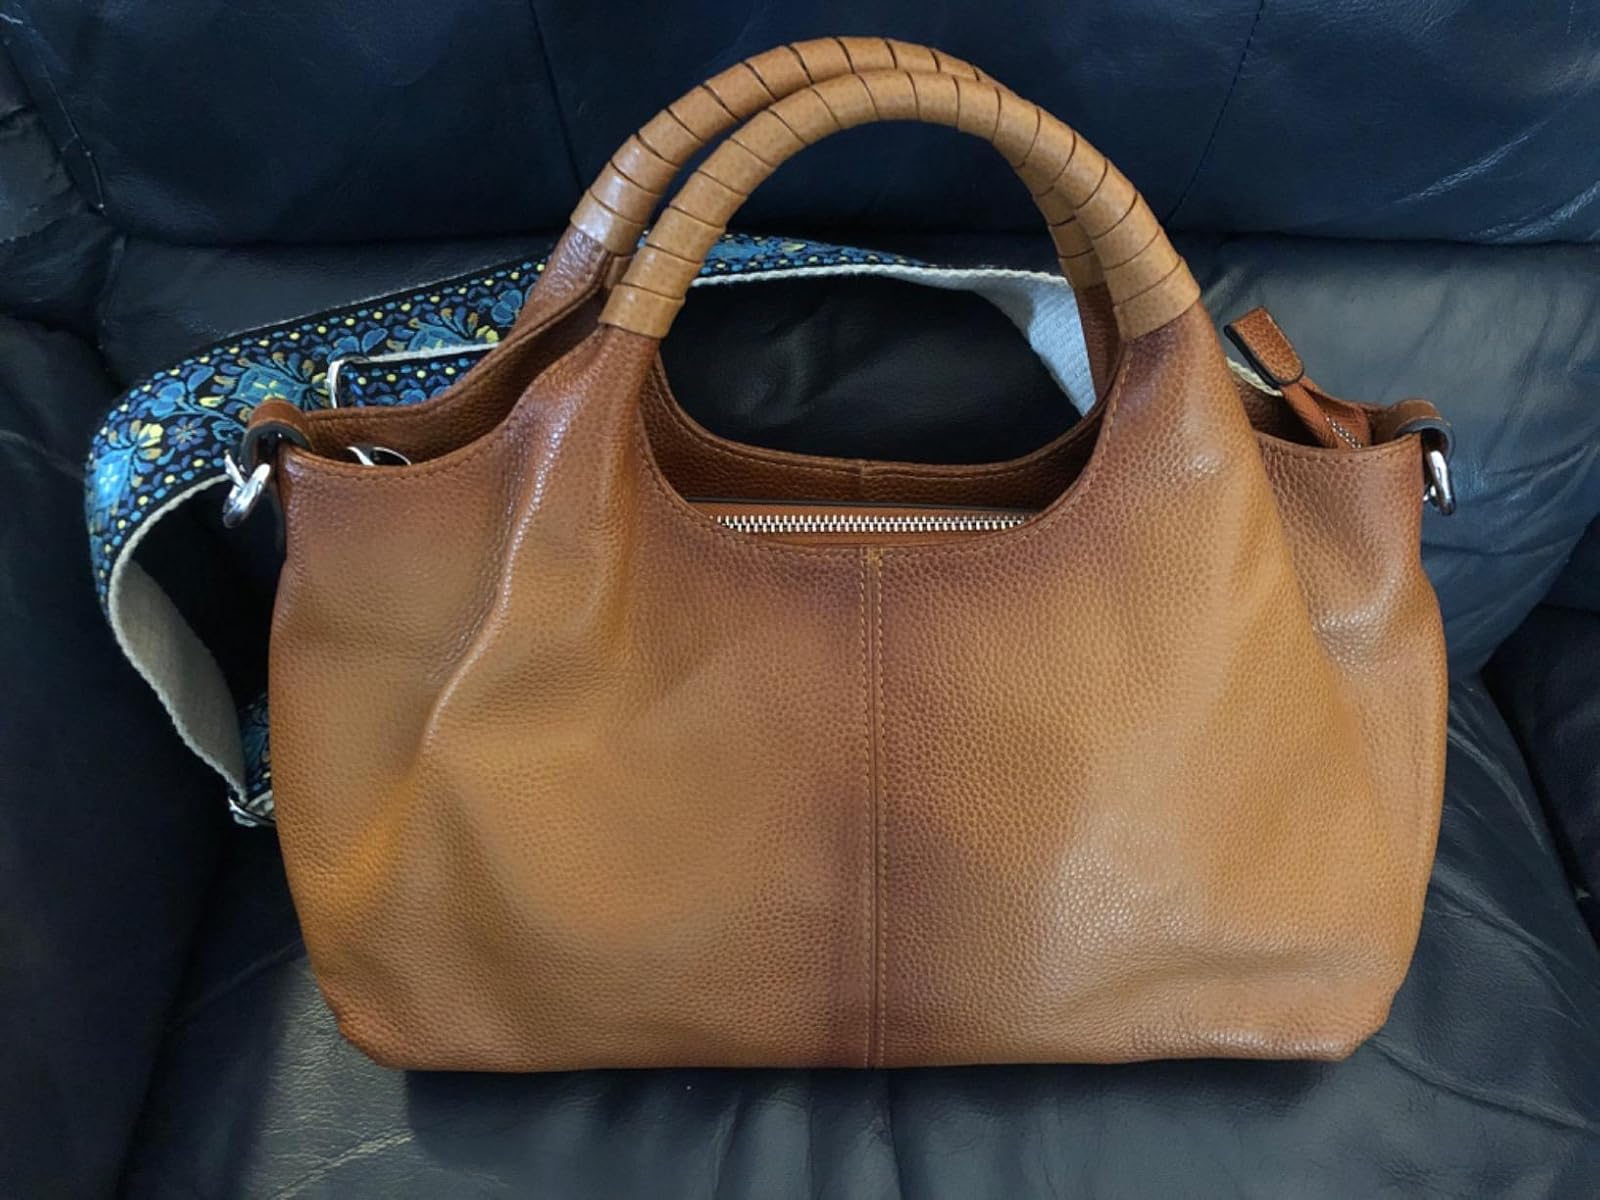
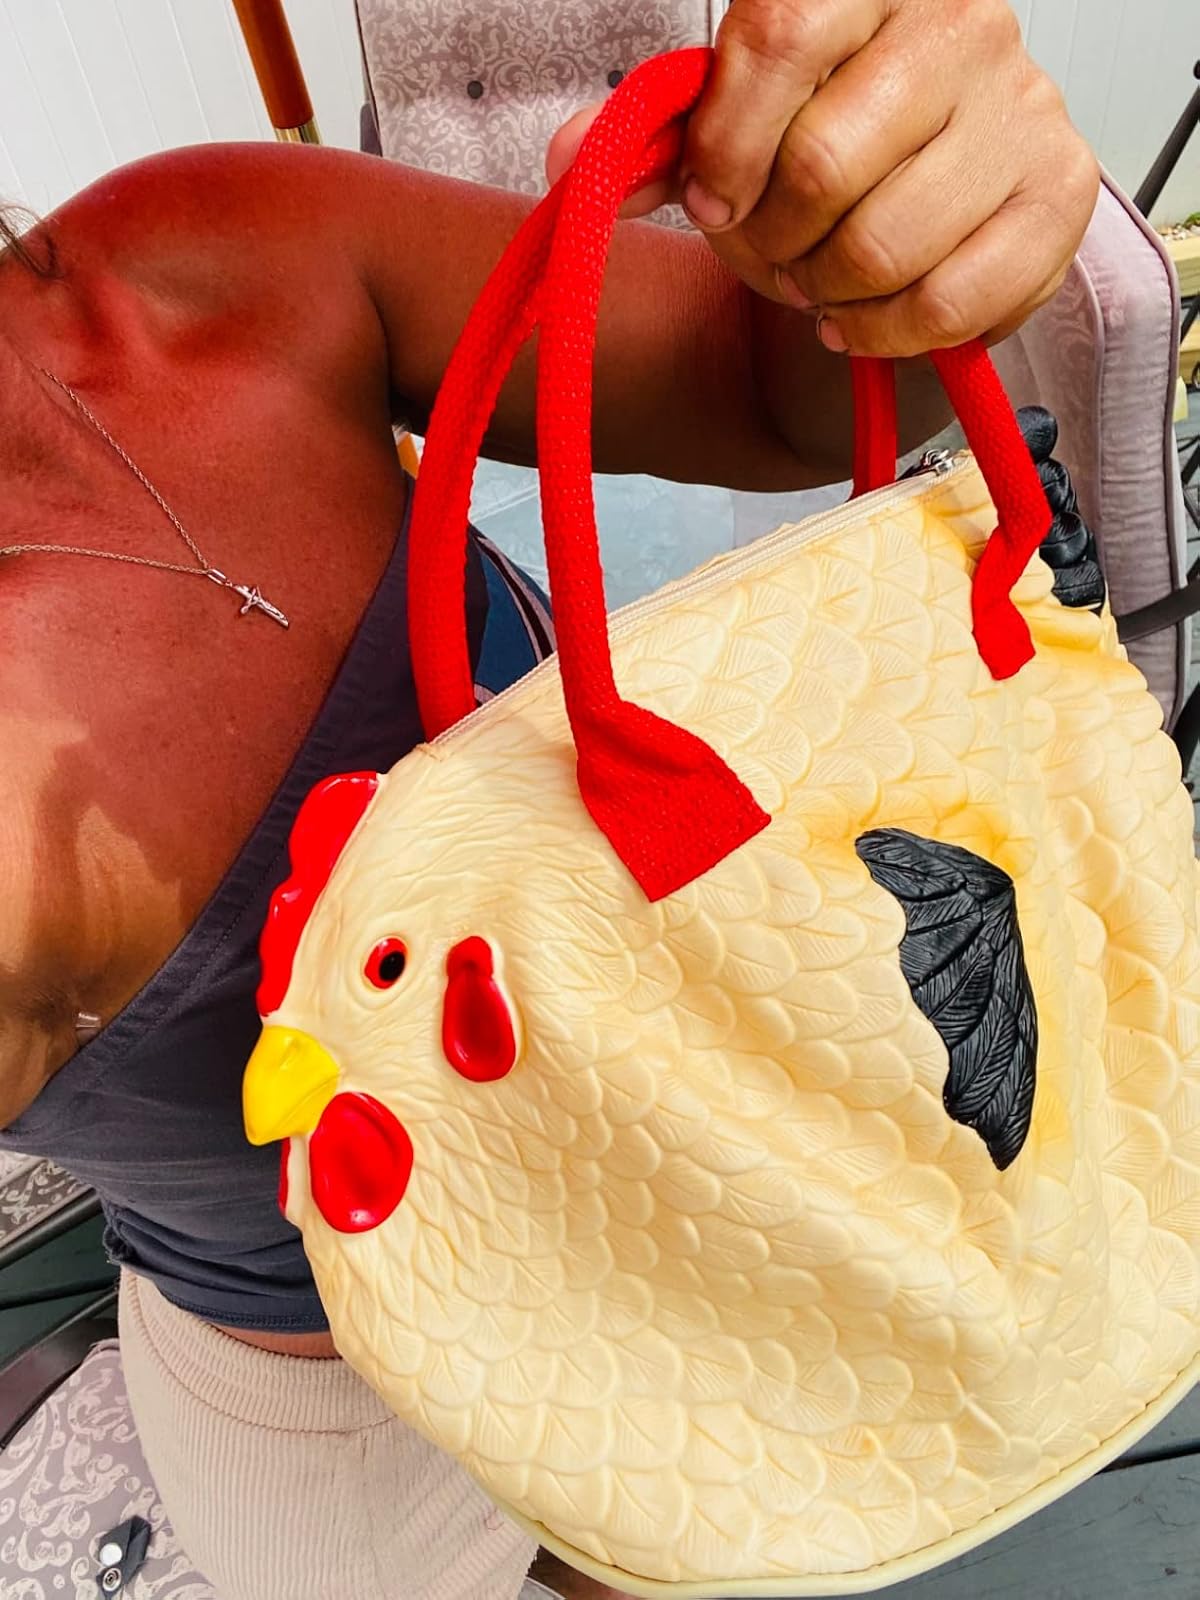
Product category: accessories_handbag
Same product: no